Holland Nimmons McTyeire

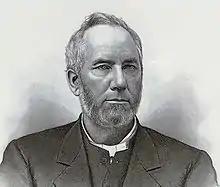

Holland Nimmons McTyeire (July 28, 1824 – February 15, 1889) was an American bishop of the Methodist Episcopal Church, South, elected in 1866. He was a co-founder of Vanderbilt University in Nashville, Tennessee. He was a supporter of slavery in the United States.